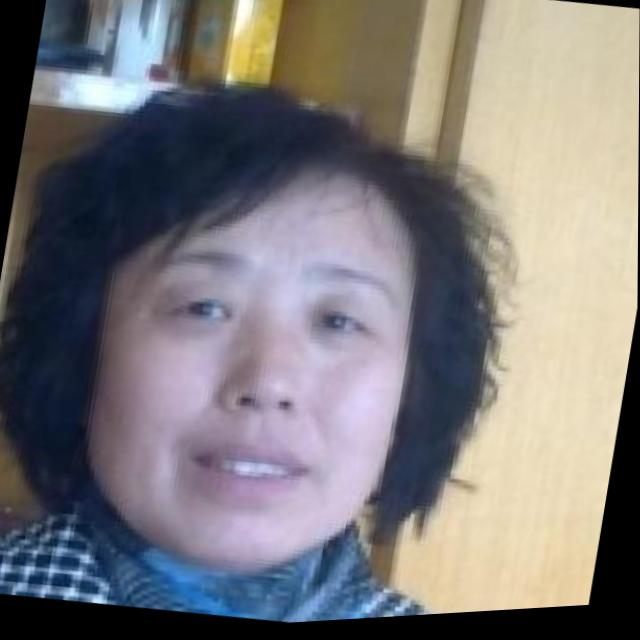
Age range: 45-64